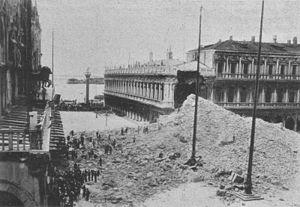
Le campanile de Saint-Marc de Venise est une tour campanaire, de 98,6 mètres de haut, qui se trouve isolée sur un côté de la place Saint-Marc, près de la façade de la basilique. L'édifice actuel a été inauguré en 1912. Surnommé autrefois El parón de casa, il servait de tour de garde.